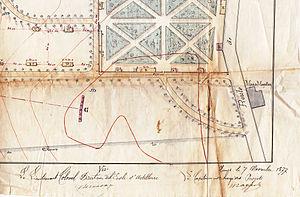
Ceci est un extrait d'une copie du projet du camp des Garrigues. Ce plan avait été exécuté en 1877.
Le camp des Garrigues est un camp militaire français situé à Nîmes dans le Gard.